Naval Inactive Ship Maintenance Facility

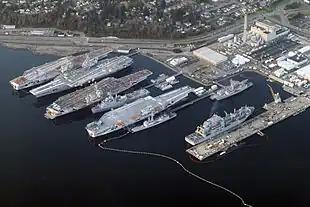
Aircraft carriers stored at the NISMF in Bremerton, 2012. From left to right: , , and .

A Naval Inactive Ship Maintenance Facility (NISMF) is a facility owned by the United States Navy as a holding facility for decommissioned naval vessels, pending determination of their final fate. All ships in these facilities are inactive, but some are still on the Naval Vessel Register (NVR), while others have been stricken from the register.